National School of Business Management

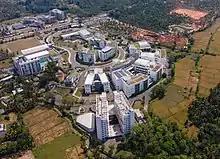
NSBM Green University, Sri Lanka

NSBM Green University offers undergraduate and postgraduate degrees in the fields of Business, Computing, Engineering, Science and Design. It is located in Pitipana, Homagama, in the Colombo suburbs.